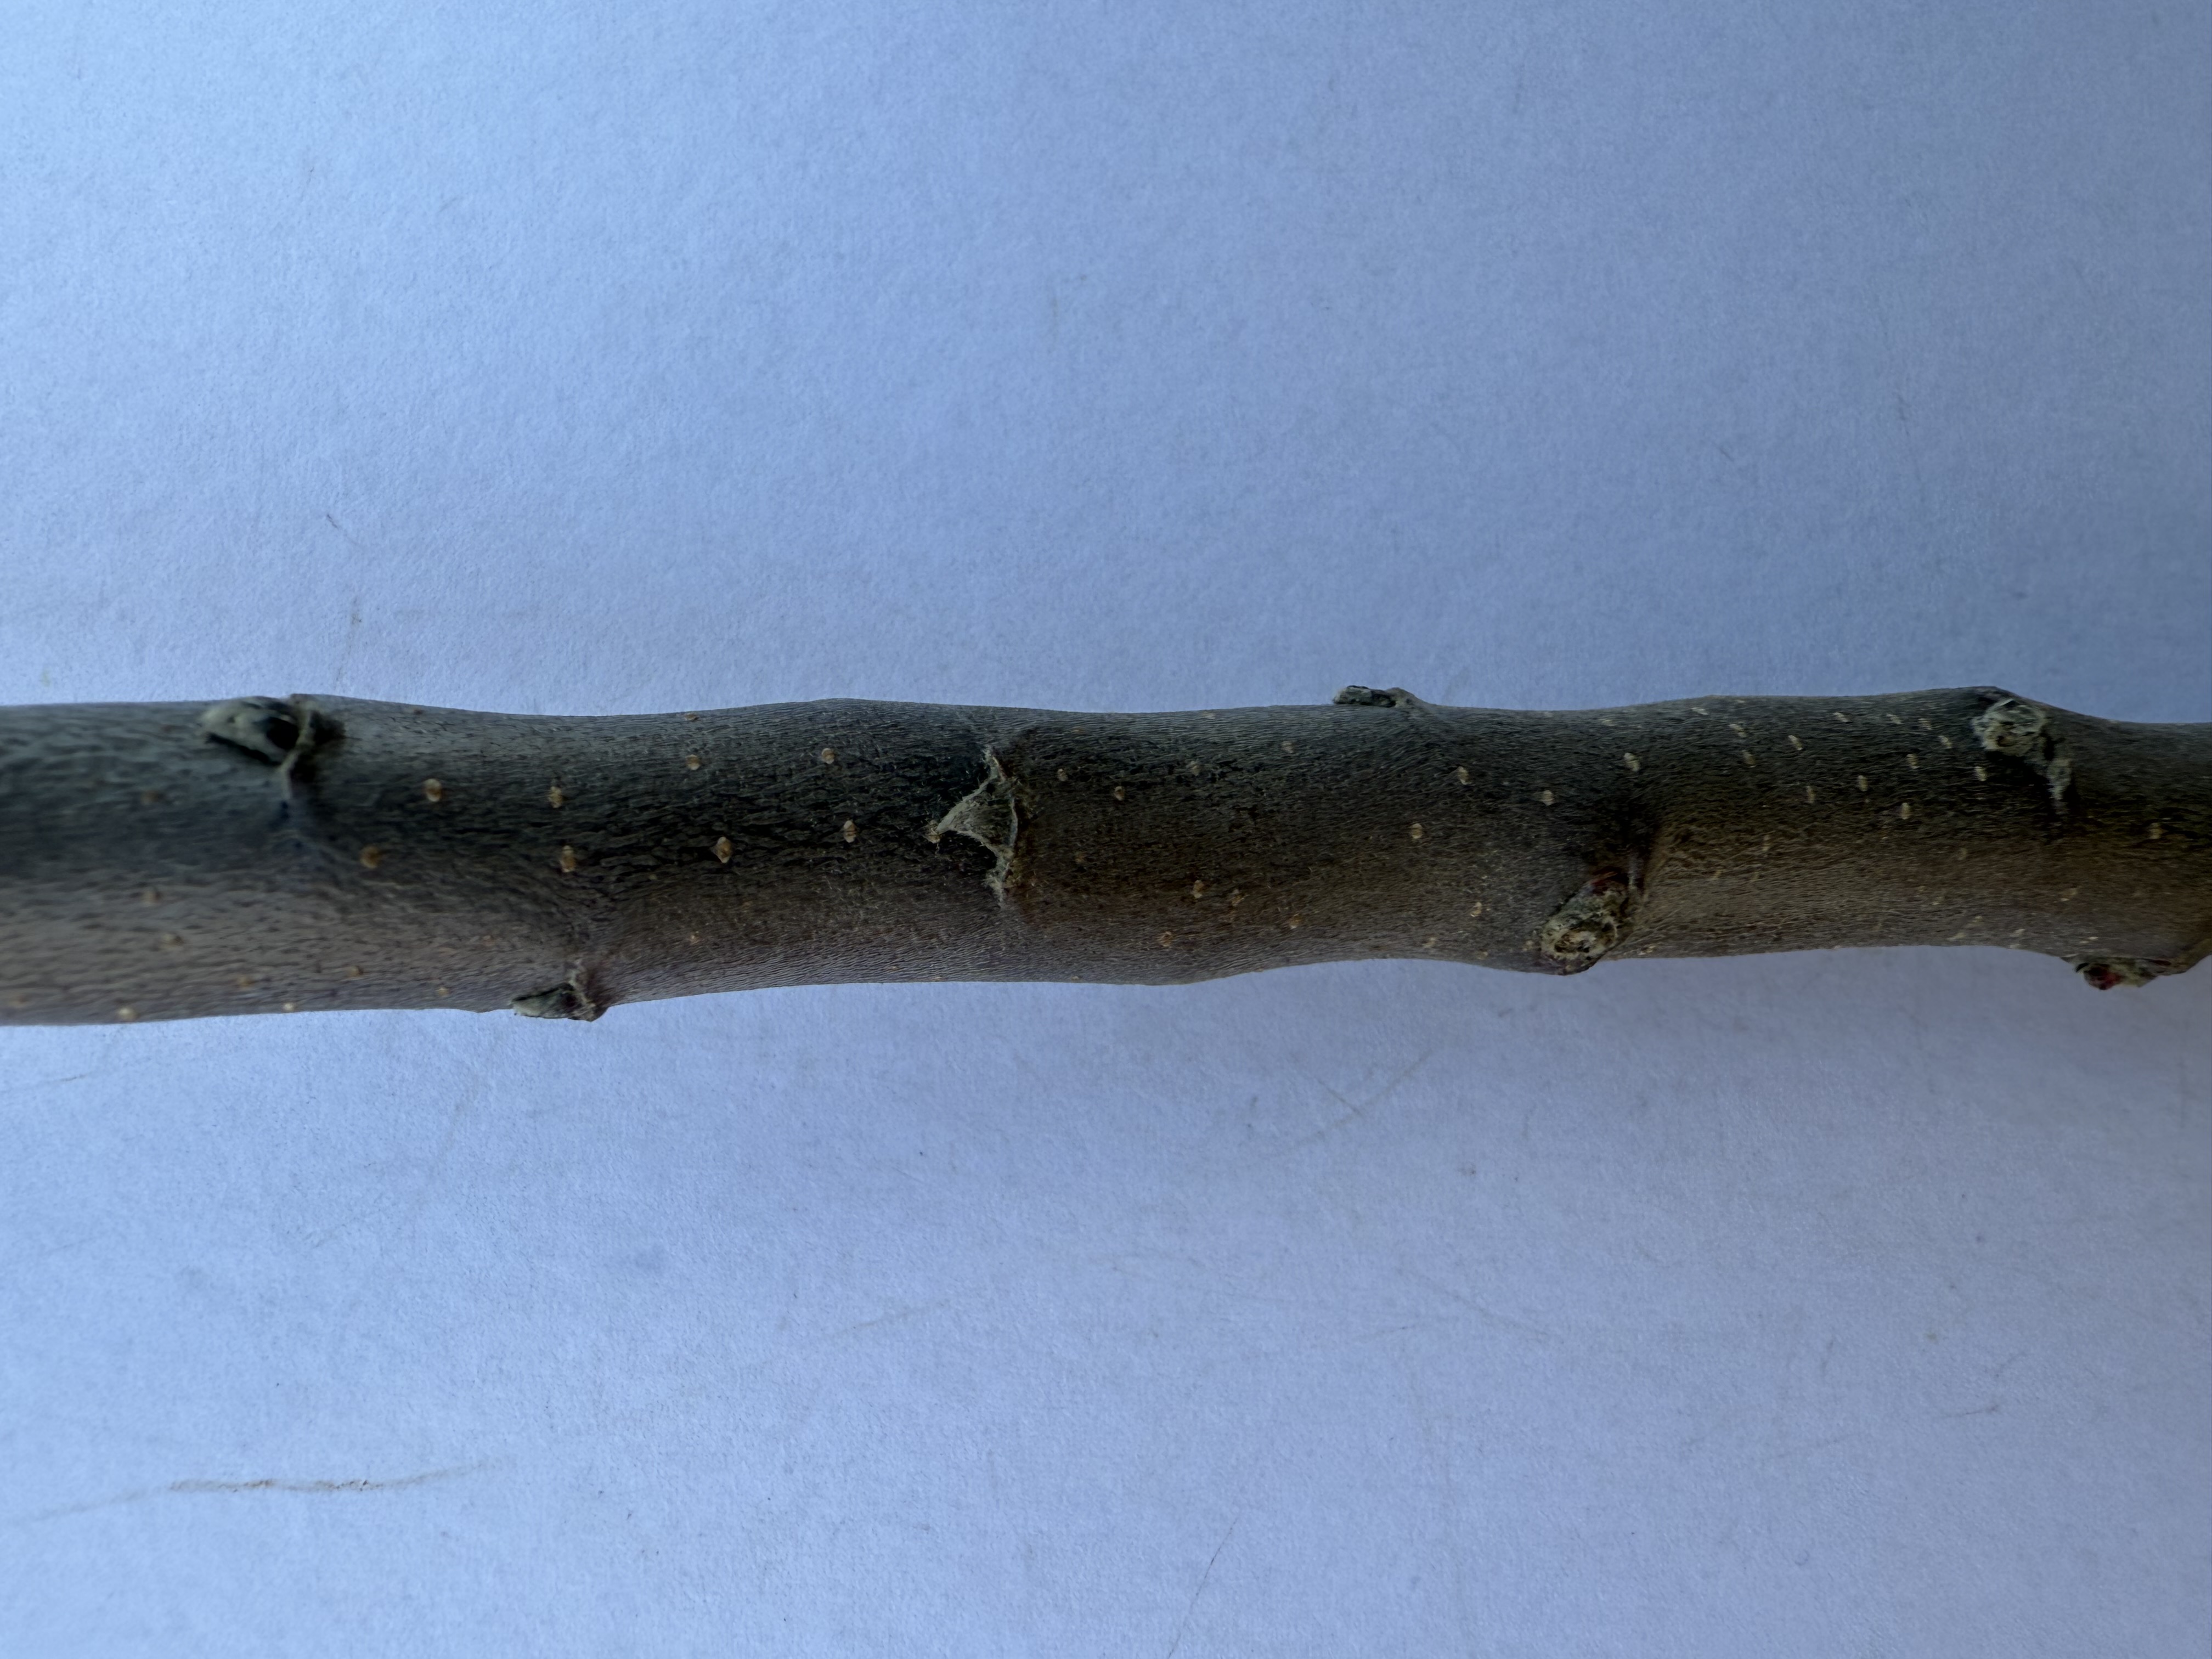
Variety: Redlove Apple